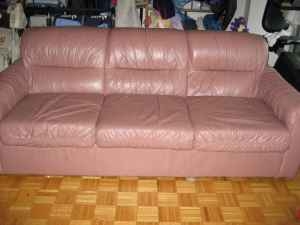
Room type: livingroom